History of Brampton

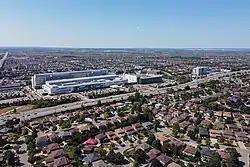
Brampton Civic Hospital established in 2007, which replaced Peel Memorial Hospital.

In 1972, a new civic centre for Chinguacousy Township was opened in Bramalea. Two years after it was built, when Brampton and Chinguacousy merged, the new city's council chambers and other facilities were created in the building, moving from the old Town of Brampton's modest downtown locale. The library systems of Brampton and Chinguacousy became one, creating a system of four locations.